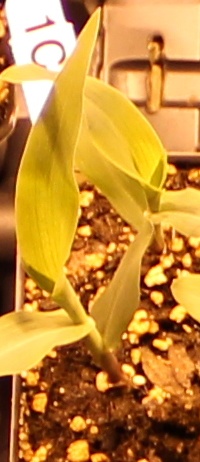
Label: Corn